Bert Lipsham

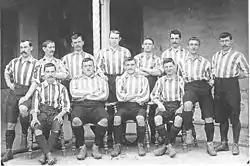
The 1901 losing Cup Final team; Lipsham is seated on the right.

Herbert Broughall Lipsham (29 April 1878 – 22 March 1932) was a professional footballer who won the 1902 FA Cup Final with Sheffield United.